Peter Dervan

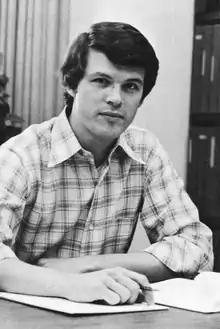
Dervan in 1986

Dervan became an assistant professor of chemistry at Caltech in 1973, joining John D. Roberts, Robert G. Bergman and Robert Ellsworth Ireland in the organic chemistry group. He became an associate professor in 1979, and professor in 1982. He was appointed as the first Bren Professor of Chemistry in 1988. He served as Chair of Caltech's Division of Chemistry and Chemical Engineering from 1994 to 1999. Dervan has published more than 360 papers and taught hundreds of students.